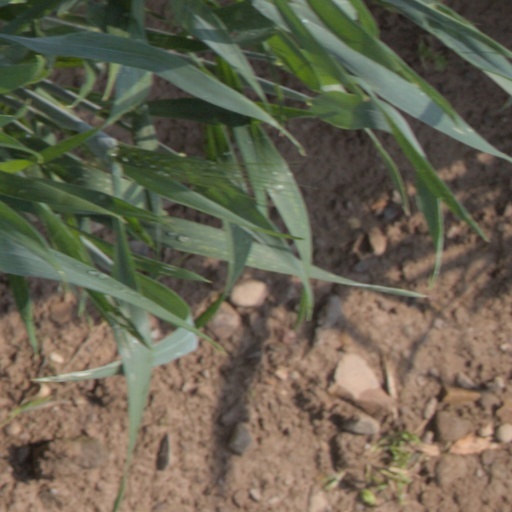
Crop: wheat